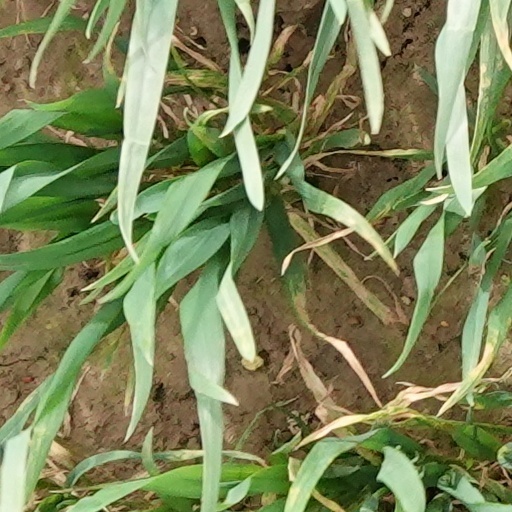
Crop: wheat